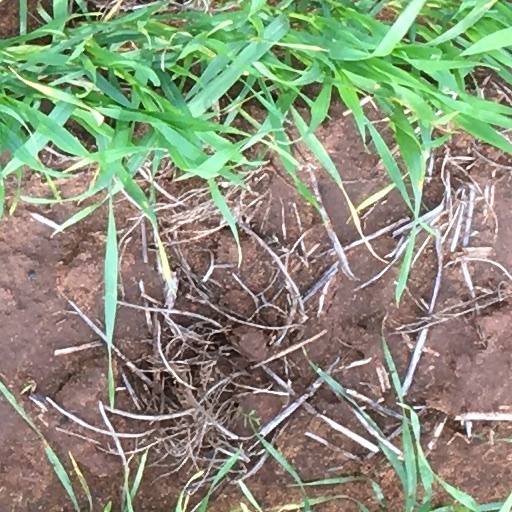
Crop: wheat